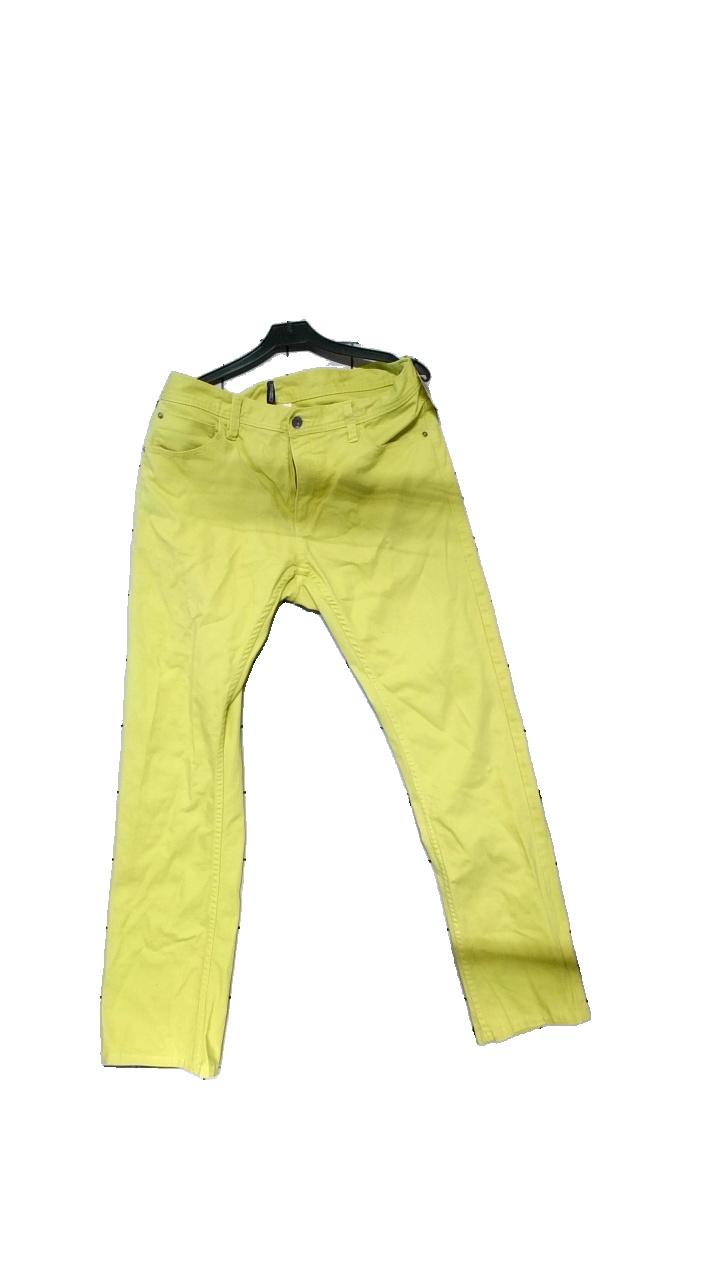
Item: Jeans (Unisex)
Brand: H&m
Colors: Yellow, Green
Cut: Regular, Long
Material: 98% cotton, 2% elastane
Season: All
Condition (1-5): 4
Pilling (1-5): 2
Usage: Reuse
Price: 50-100